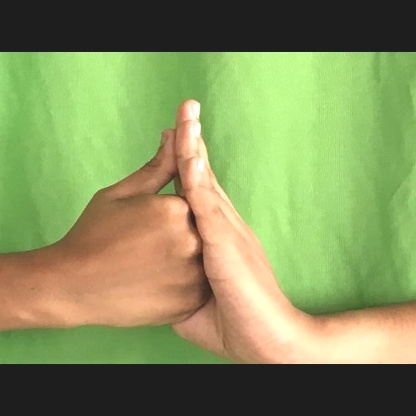
Mudra: Shanka